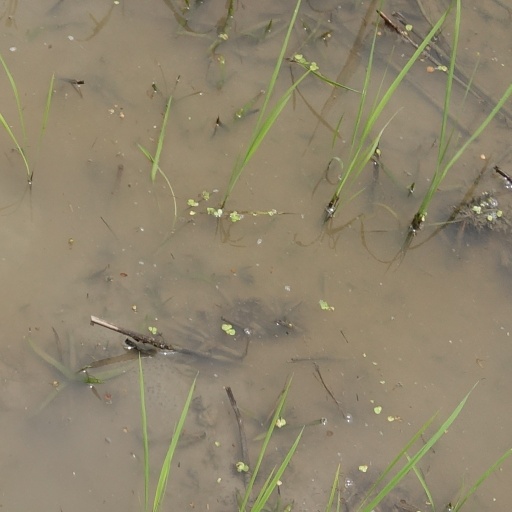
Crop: rice